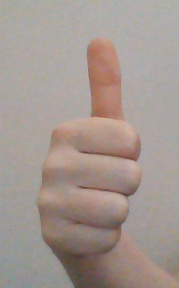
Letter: aleff